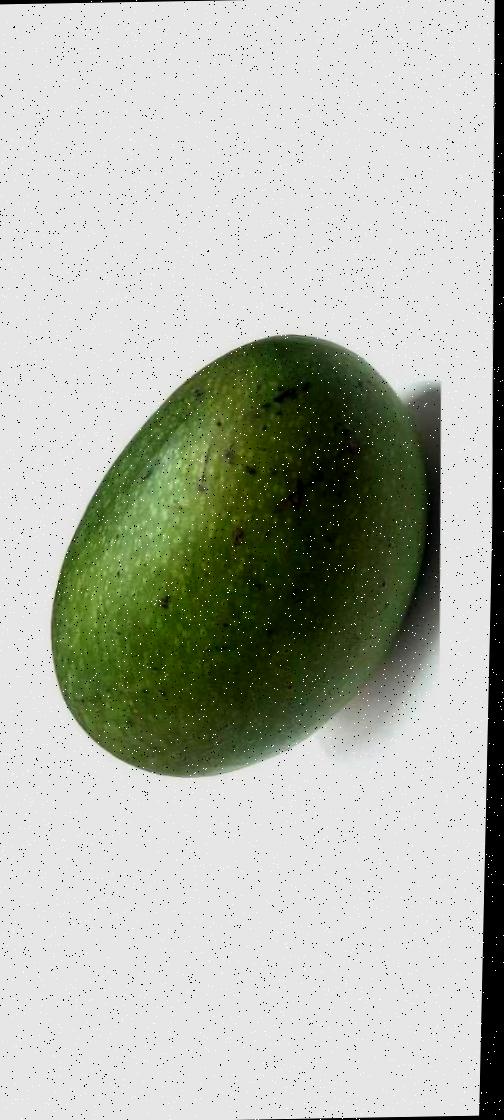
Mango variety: Ashshina Zhinuk